Buzz Aldrin

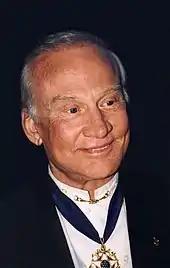
see caption

Aldrin hoped to become Commandant of Cadets at the United States Air Force Academy, but the job went to his West Point classmate Hoyt S. Vandenberg Jr. Aldrin was made Commandant of the USAF Aerospace Research Pilot School at Edwards Air Force Base, California. Aldrin had neither managerial nor test pilot experience, but a third of the training curriculum was devoted to astronaut training and students flew a modified F-104 Starfighter to the edge of space. Fellow Group 3 astronaut and moonwalker Alan Bean considered him well qualified for the job.